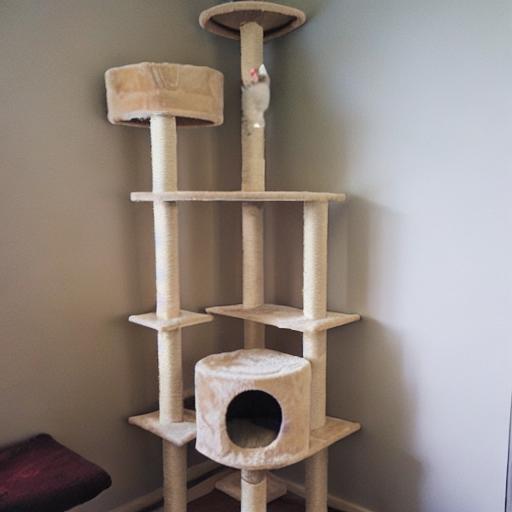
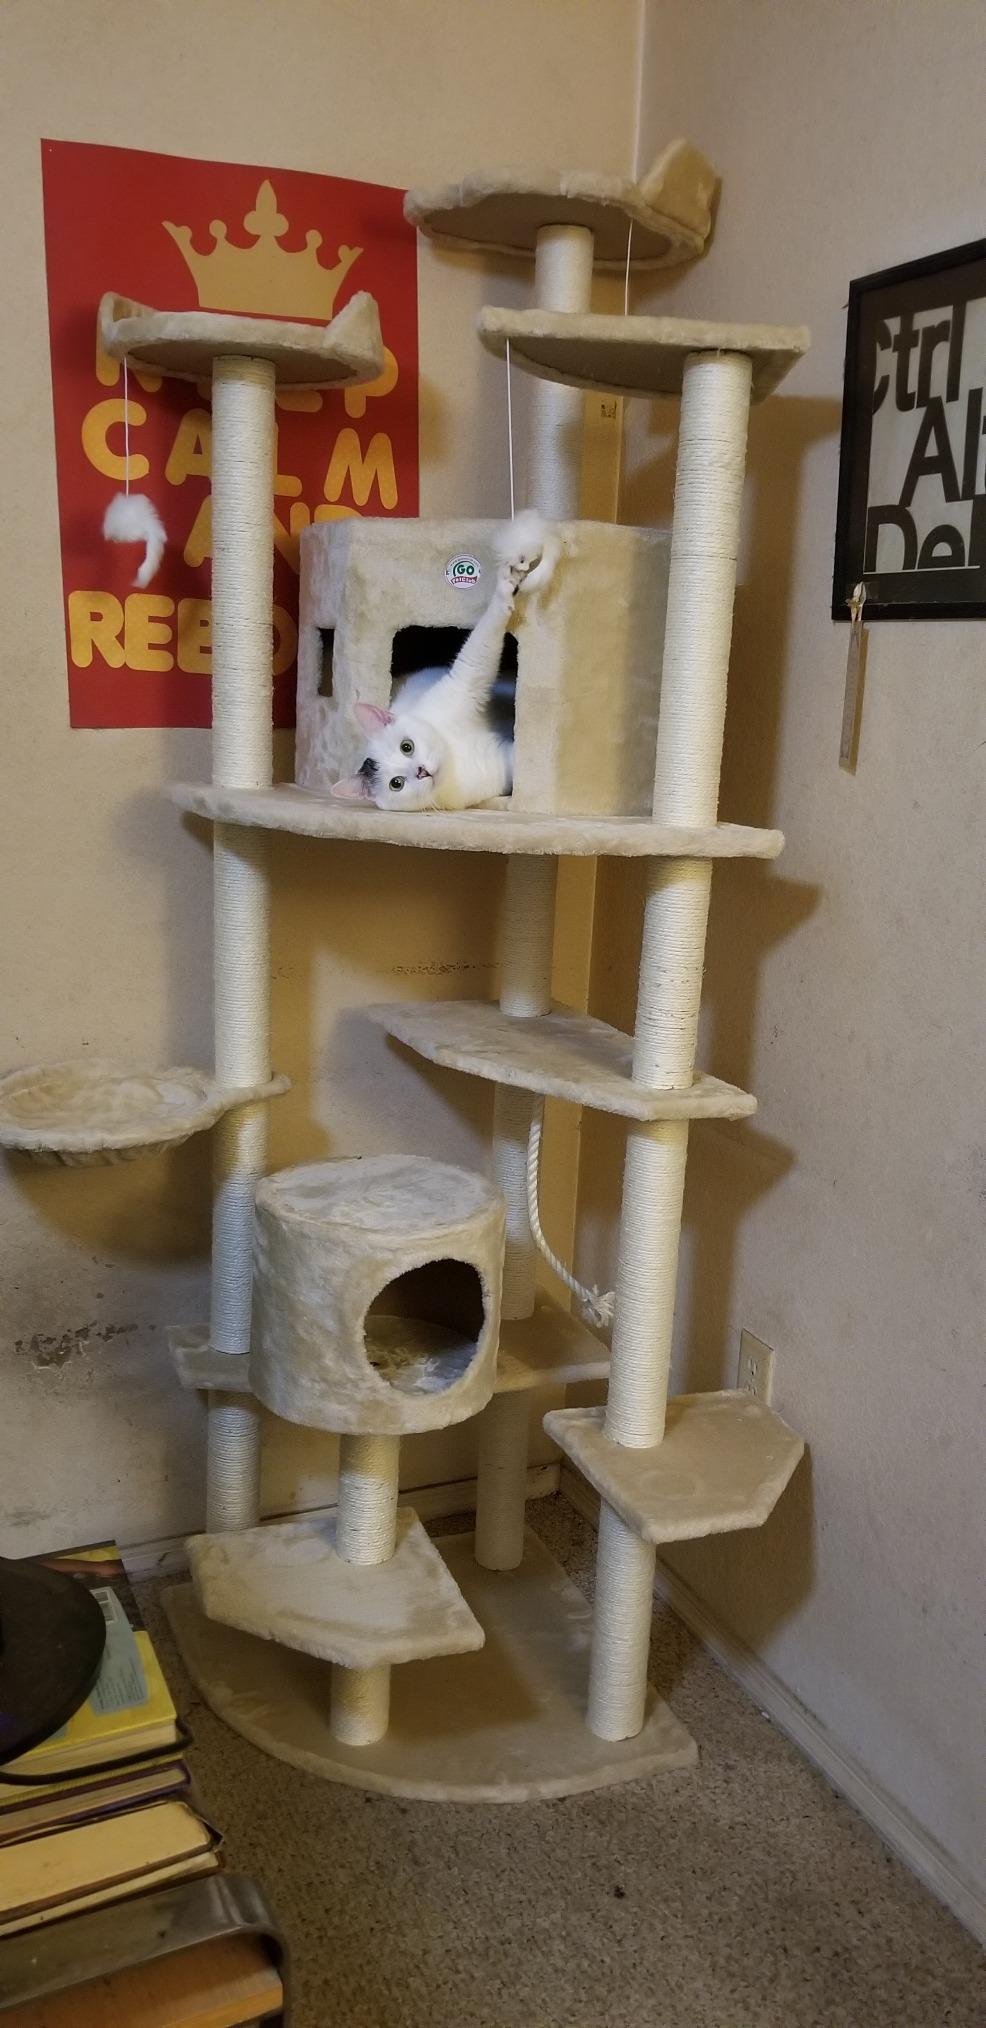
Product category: items_cat tree
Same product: no